Madras Sappers Military Band

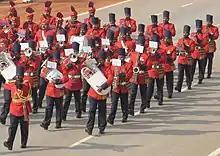
The band during the Republic Day Parade of 2012.

The Madras Sappers Military Band is one of the close to 50 Indian Army regimental bands, serving as part of the Madras Engineer Group in Bangalore. It was raised in 1951 with 30 bandsmen in its ranks. Lance Havildar Peter was the first bandmaster. The Madras Sappers Pipes and Drums was previously raised in 1934. It was selected as the ceremonial band for the Rashtrapati Bhavan in 1992.